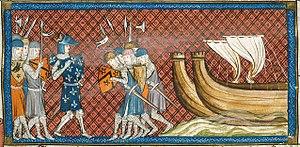
Détail d'une miniature de Philippe Auguste qui arrive en Palestine. Troisième croisade.